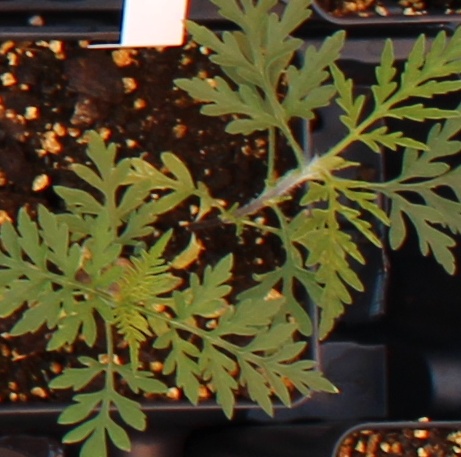
Label: Ragweed